Léon Richer

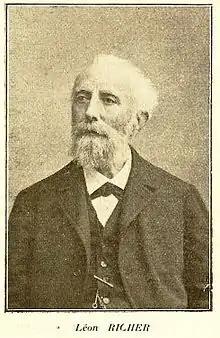
Richer in later years

In 1889 the French government sponsored a "woman's congress" presided over by Jules Simon, which celebrated the role of women in society, and their charitable activities in particular.